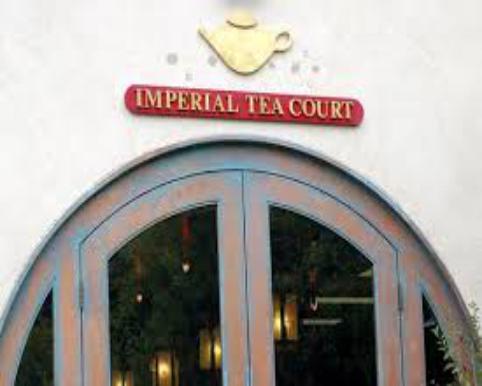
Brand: imperial tea court
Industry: Others